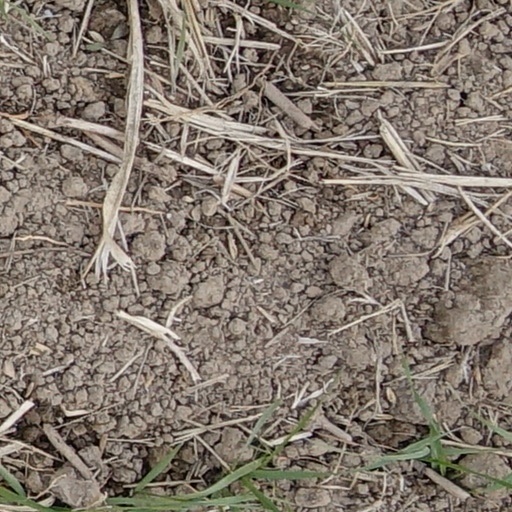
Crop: wheat